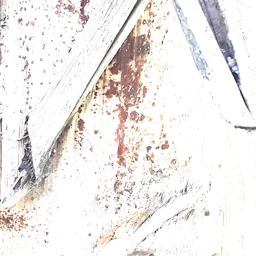
Label: PSEUDOSTEM WEEVIL